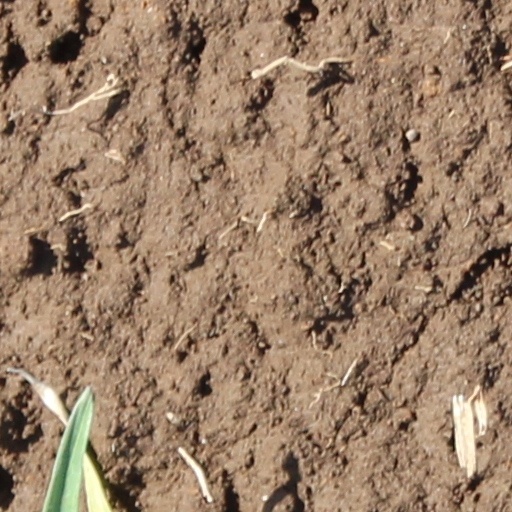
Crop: wheat